Watching paint dry

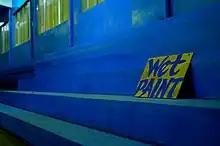
A sign warning of wet paint

"Like watching paint dry" is an English-language idiom describing an activity as being particularly boring or tedious. It is believed to have originated in the United States. A similar phrase is "watching the grass grow".